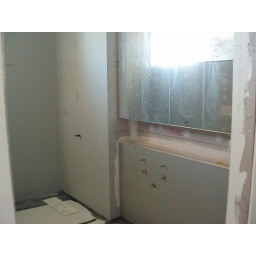
bath room in the 2nd bedroom